Margaret Clement

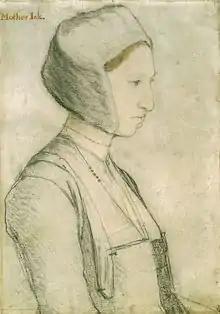

Margaret Clement or Clements (1508–1570), née Giggs, was one of the most educated women of the Tudor era and the ward and in effect the adopted daughter of Sir Thomas More.